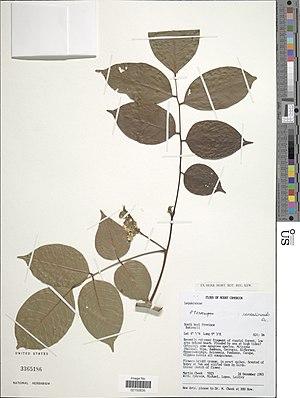
Pterocarpus santalinoides L'Hér. ex DC. Object Details Biogeographical Region 23 - West-Central Tropical Africa Collector Martin R. Cheek -- Ephraim Michael -- Lopes -- Laidley Record Last Modified 24 Jan 2018 Specimen Count 1 Collection Date 24 Dec 1993 Barcode 02150835 USNM Number 3365186 Place Mount Cameroon. South West Province. Bakingili, Sud-Ouest, Cameroon, Africa Published Name Pterocarpus santalinoides L'Hér. ex DC. Taxonomy Plantae Dicotyledonae Rosales Fabaceae Faboideae NMNH - Botany Dept. Record ID nmnhbotany_13861219 Usage of Metadata (Object Detail Text) CC0 GUID (Link to Original Record) http://n2t.net/ark:/65665/35fd3e71d-e6ba-4e1f-935e-a558dc34114e
Pterocarpus santalinoides est une espèce de plantes tropicales de la famille des Fabacées et du genre Pterocarpus.
Bakingili est un village du Cameroun situé dans le département de Fako. Il est rattaché administrativement à la commune de West Coast, dont la ville principale est Idenau.